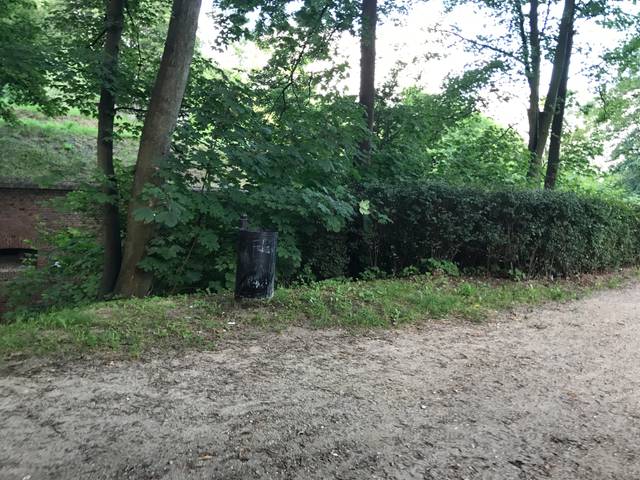
Region: Poland
Coordinates: 54.355, 18.637